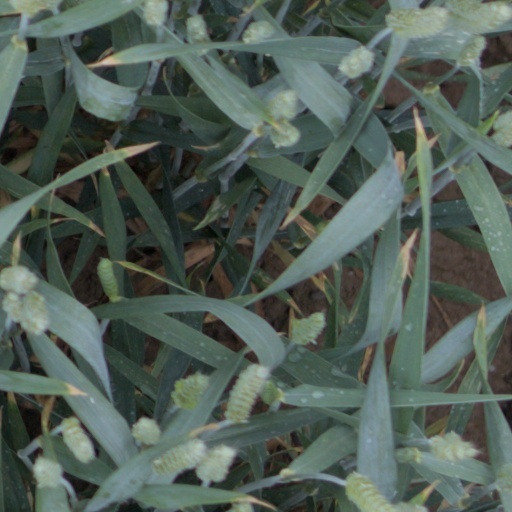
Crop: wheat